Woodcut

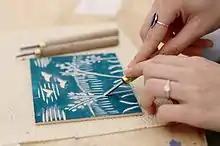
Using a handheld gouge to cut a "white-line" woodcut design into Japanese plywood. The design has been sketched in chalk on a painted face of the plywood.

Woodcut originated in China in antiquity as a method of printing on textiles and later on paper. The earliest woodblock printed fragments to survive are from China, from the Han dynasty (before 220), and are of silk printed with flowers in three colours. "In the 13th century the Chinese technique of blockprinting was transmitted to Europe." Paper arrived in Europe, also from China via al-Andalus, slightly later, and was being manufactured in Italy by the end of the thirteenth century, and in Burgundy and Germany by the end of the fourteenth.